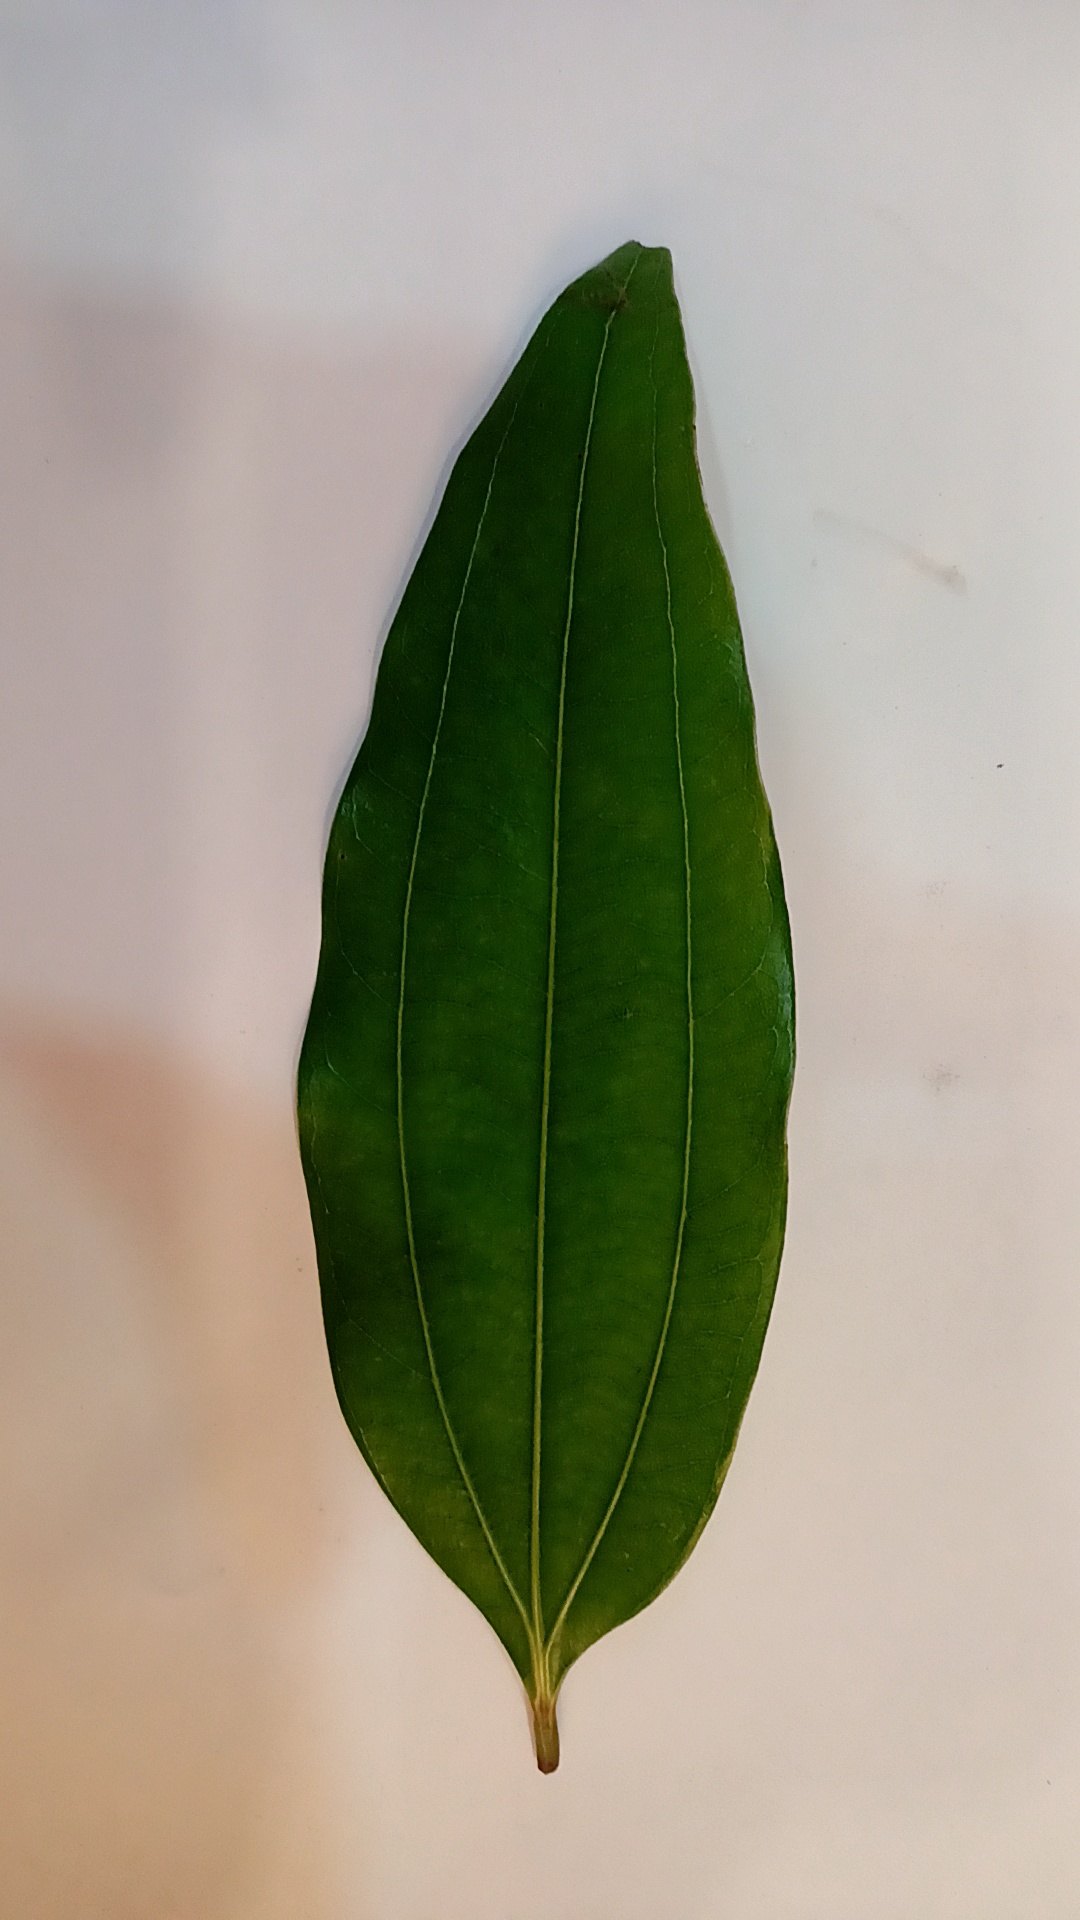
Label: Healthy